Marie Sasse

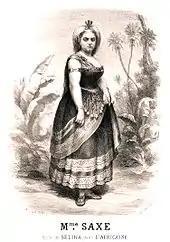
Saxe as Sélika in "L'Africaine"

Sasse married the French bass Armand Castelmary in 1864, but they divorced in 1867. In March 1865 the instrument maker Adolphe Sax brought suit against her demanding that she refrain from using Sax as her stage name. She complied by changing it to Saxe, prompting the periodical "Le Ménestrel" to conjecture that she might now be sued by "le Roi de Saxe, le duc de Saxe-Coburg-Gothe, le duc de Saxe-Meiningen", among others, for using this esteemed surname.